NASA large strategic science missions

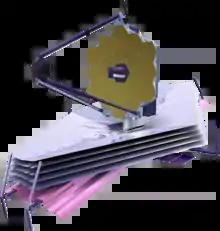
The James Webb Space Telescope launched in December 2021. By the time it launched, JWST cost about US$10 billion.

NASA's large strategic science missions or large strategic missions, formerly known as Flagship missions or Flagship-class missions, are the costliest and most capable NASA science spacecraft. Flagship missions exist within all four divisions of NASA's Science Mission Directorate (SMD): the astrophysics, Earth science, heliophysics and planetary science divisions.